Mario Martinelli

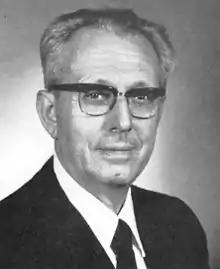
Mario Martinelli

Mario Martinelli (12 May 1906 – 21 May 2001) was an Italian resistance member during the Fascist Italy and a conservative politician who was a member of Christian Democracy. He was the undisputed leader of the party in the Como region. He held several government posts and was a long-term member of the Italian Parliament, Italian Senate and the European Parliament.